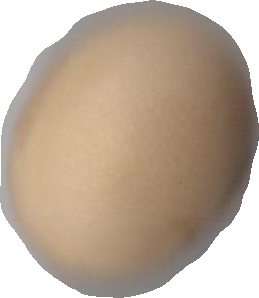
Variety: Grobogan